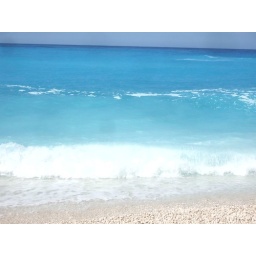
333 see all the shades of blue in the water